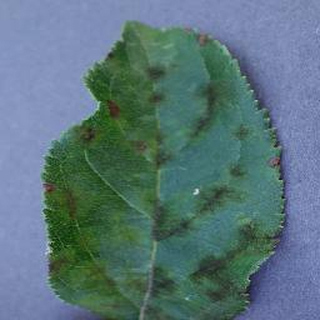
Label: apple_apple_scab